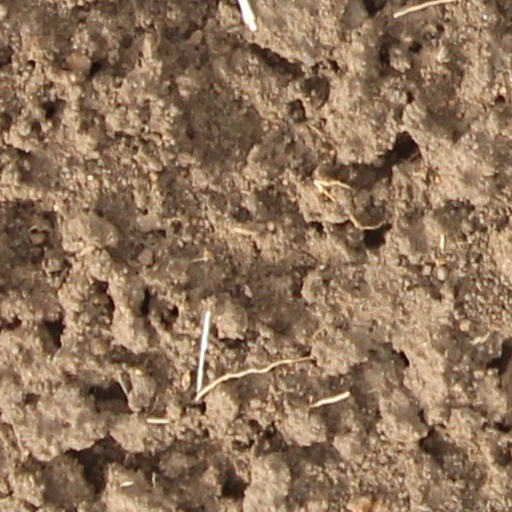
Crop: wheat